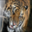
Label: tiger